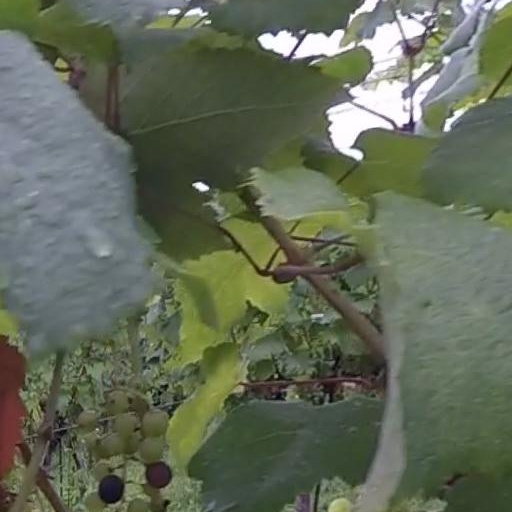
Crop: grape